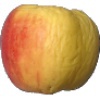
Label: Apple Red Yellow 1